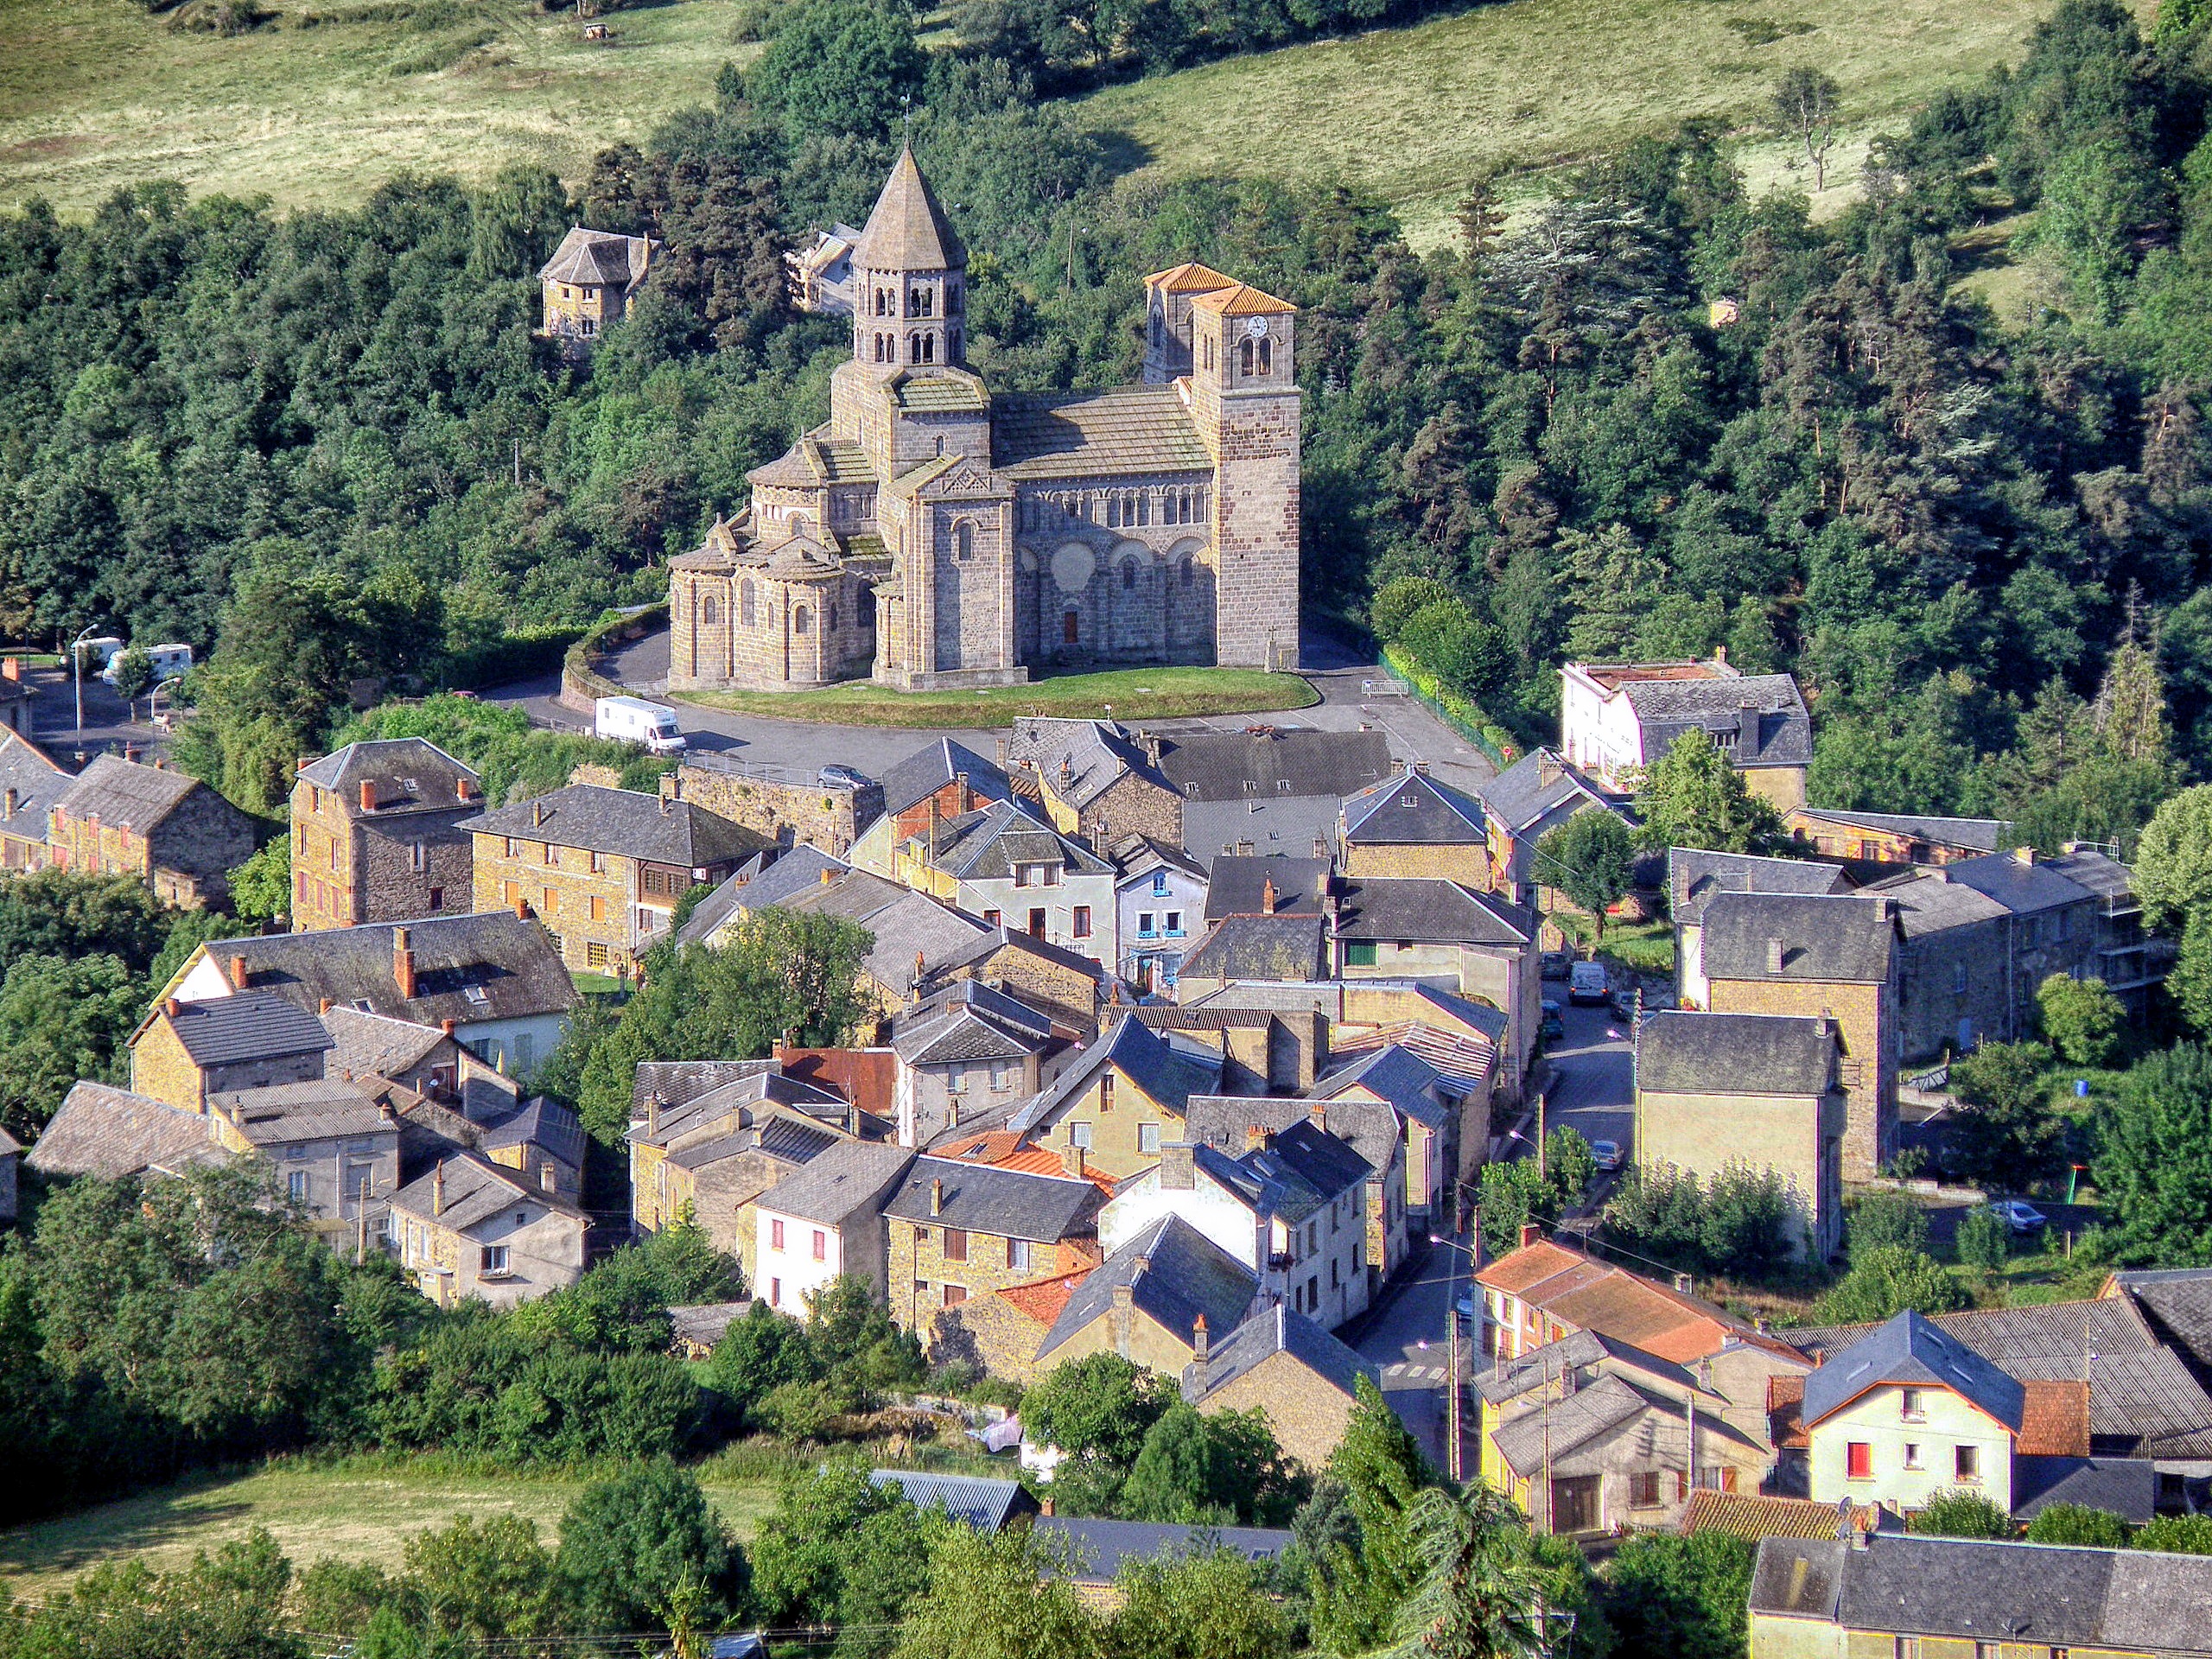
landscape, nature, architecture, countryside, town, chateau, mountain range, summer, village, france, suburb, spring, scenic, church, tourism, place of worship, trees, outside, hdr, buildings, monastery, estate, neighbourhood, rural area, bird's eye view, aerial photography, historic site, residential area, human settlement, puy de dome